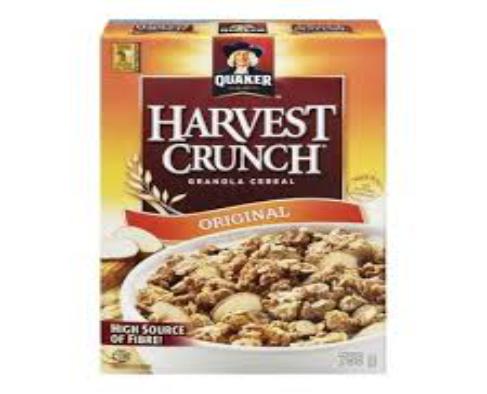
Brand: Harvest Crunch
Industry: Food